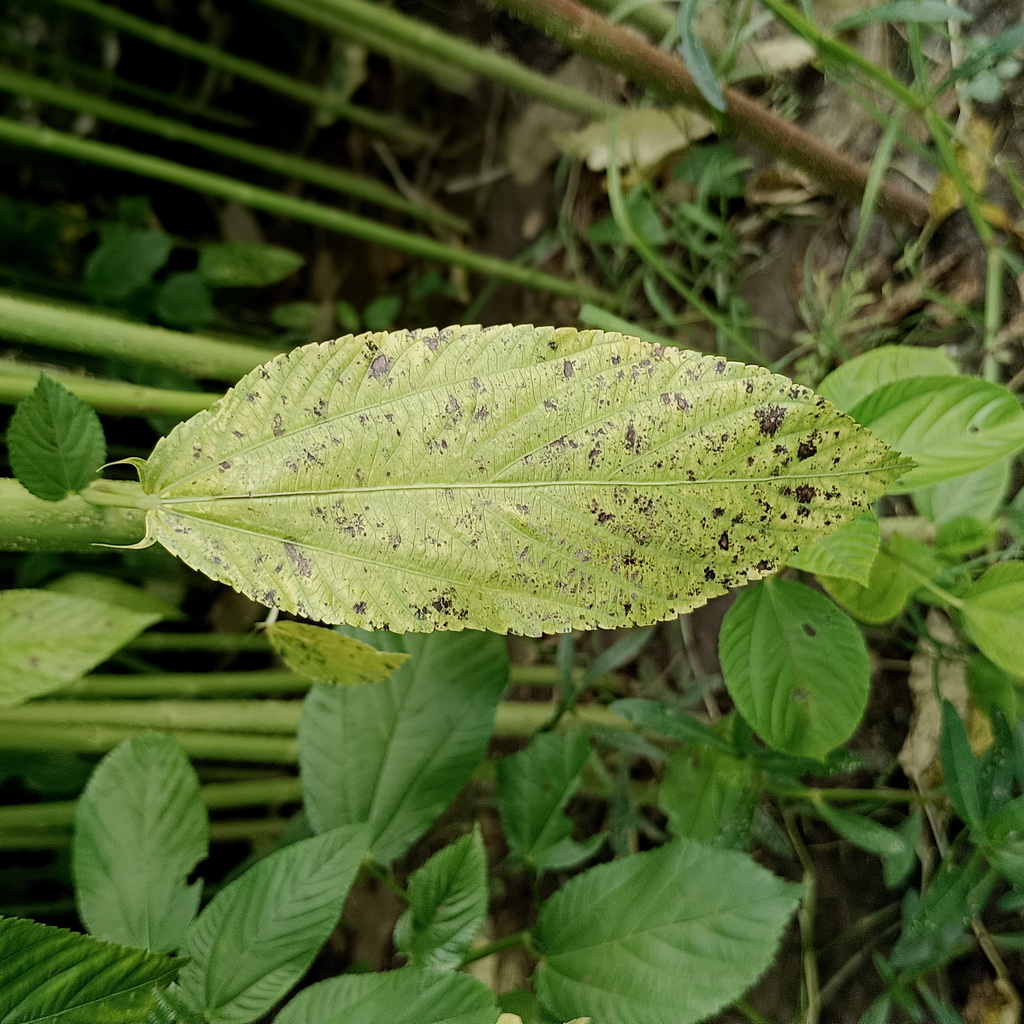
Label: Mosaic